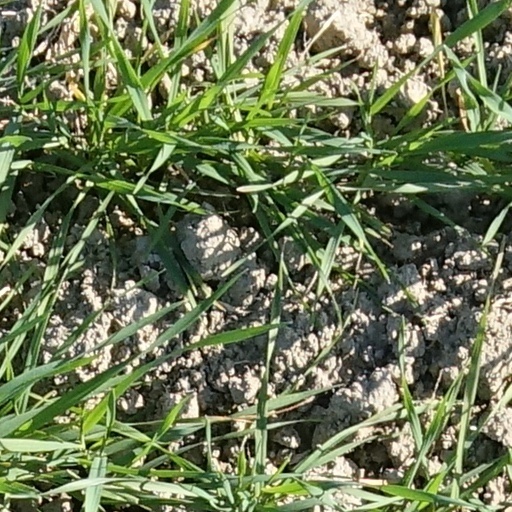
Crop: wheat